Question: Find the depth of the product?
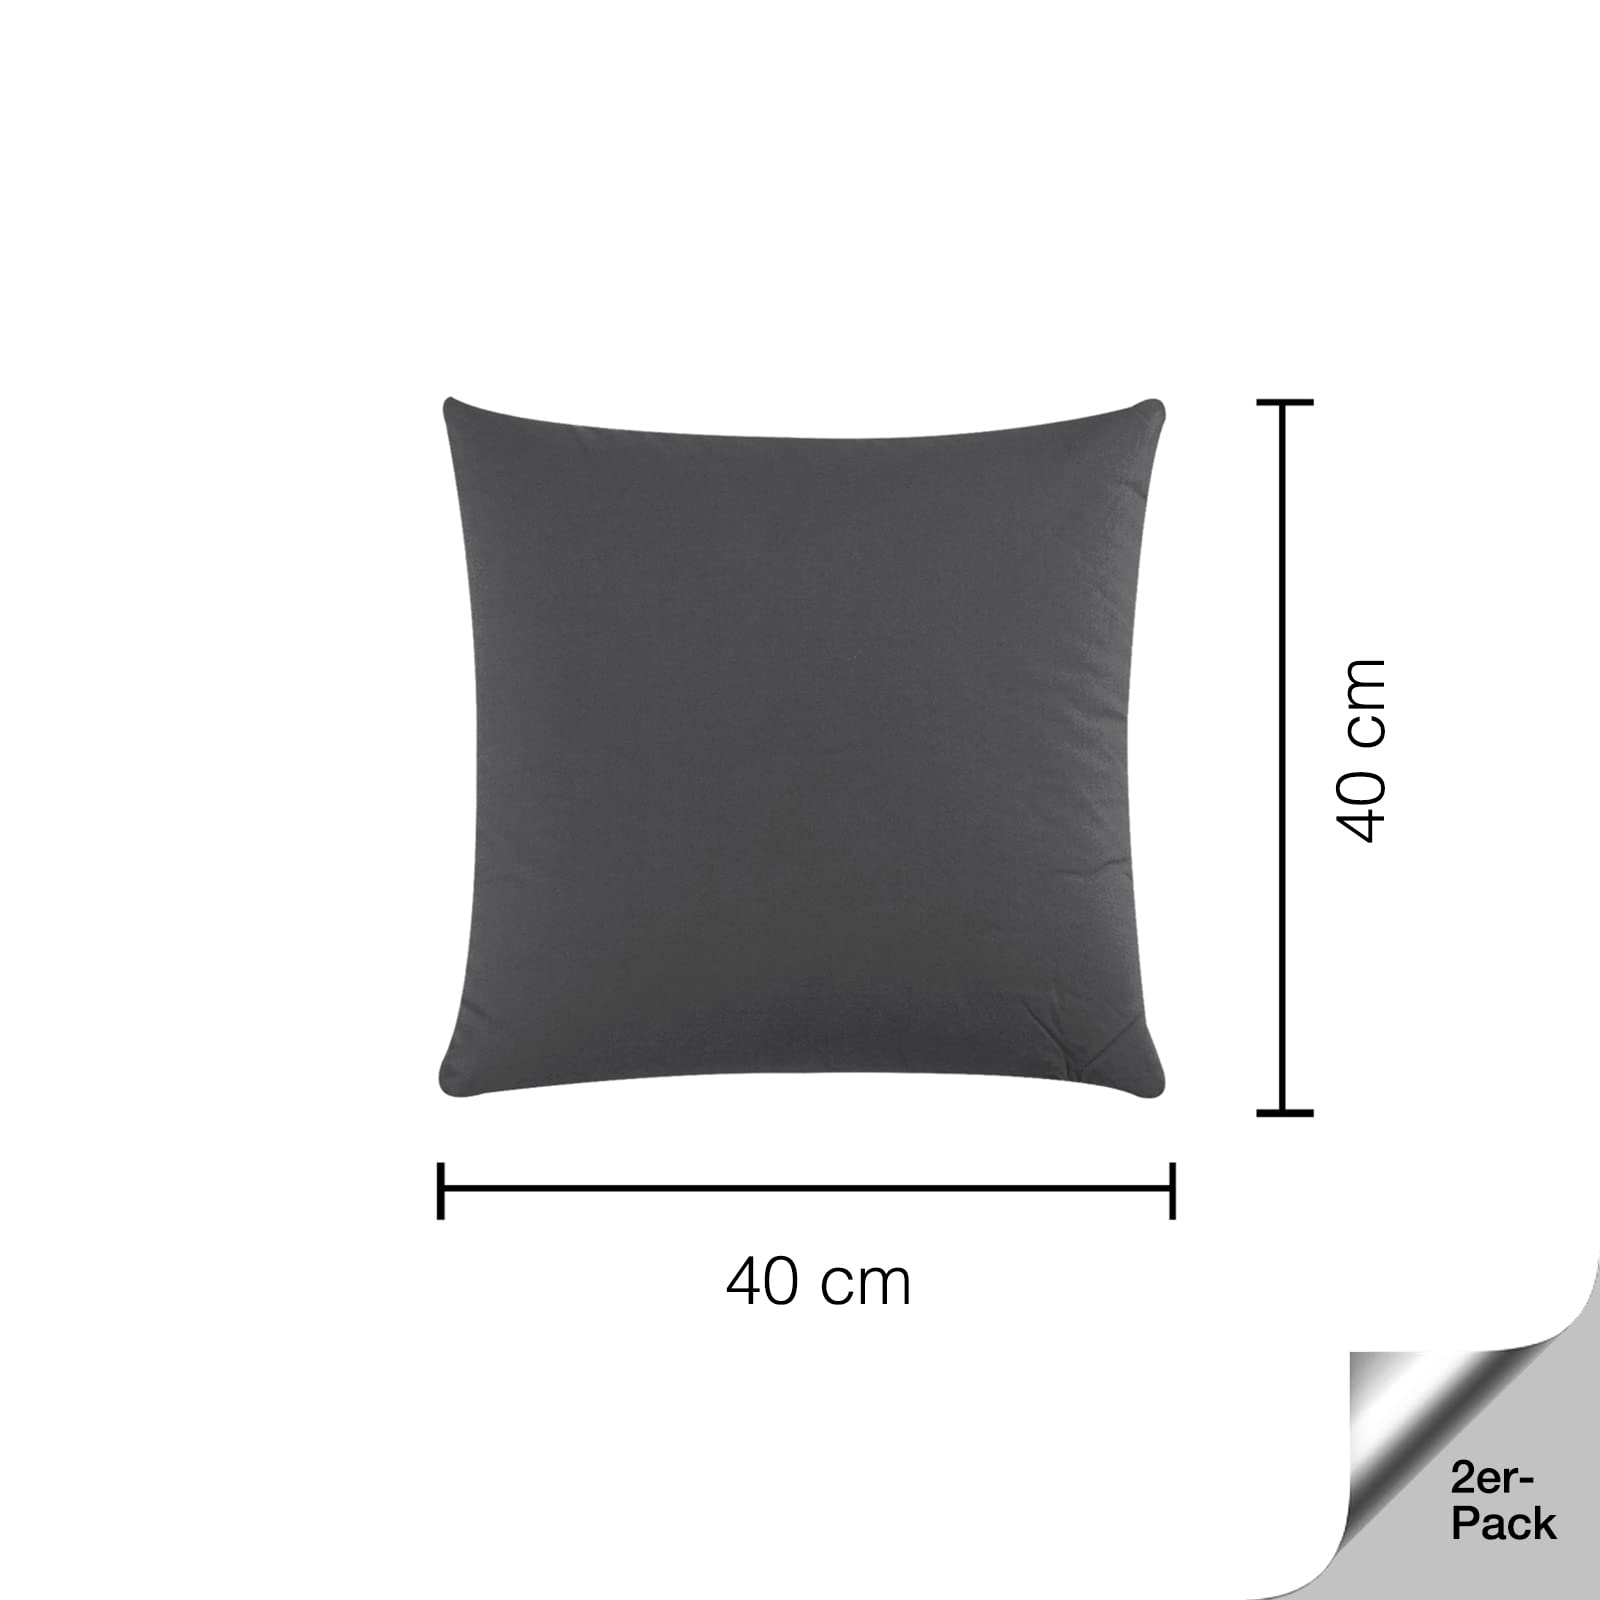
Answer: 40.0 centimetre